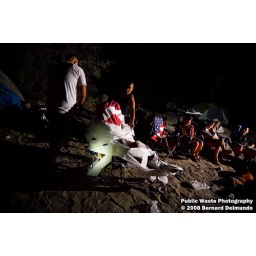
Justin fell asleep in the chair so we wrapped him up with three rolls of toilet paper.